J. S. Matthews

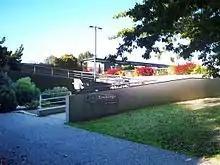
City of Vancouver Archives

Major James Skitt Matthews (7 September 1878 – 1 October 1970) was the City of Vancouver's first archivist and an early historian and chronicler of the city. Major Matthews also refers to a building named in his honour in Vanier Park, Vancouver, British Columbia.